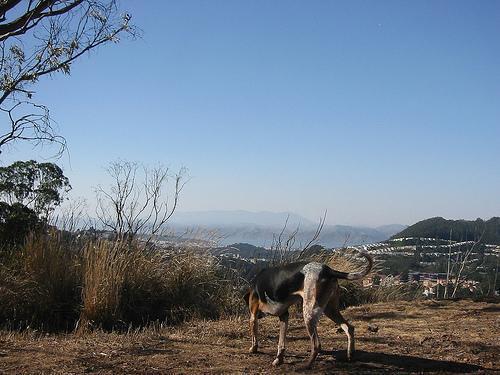
bluetick